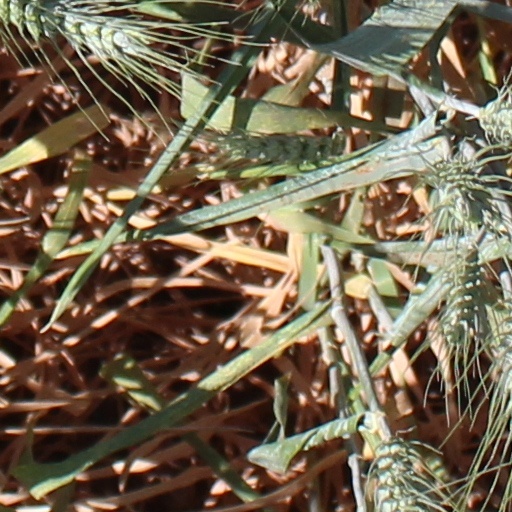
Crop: wheat